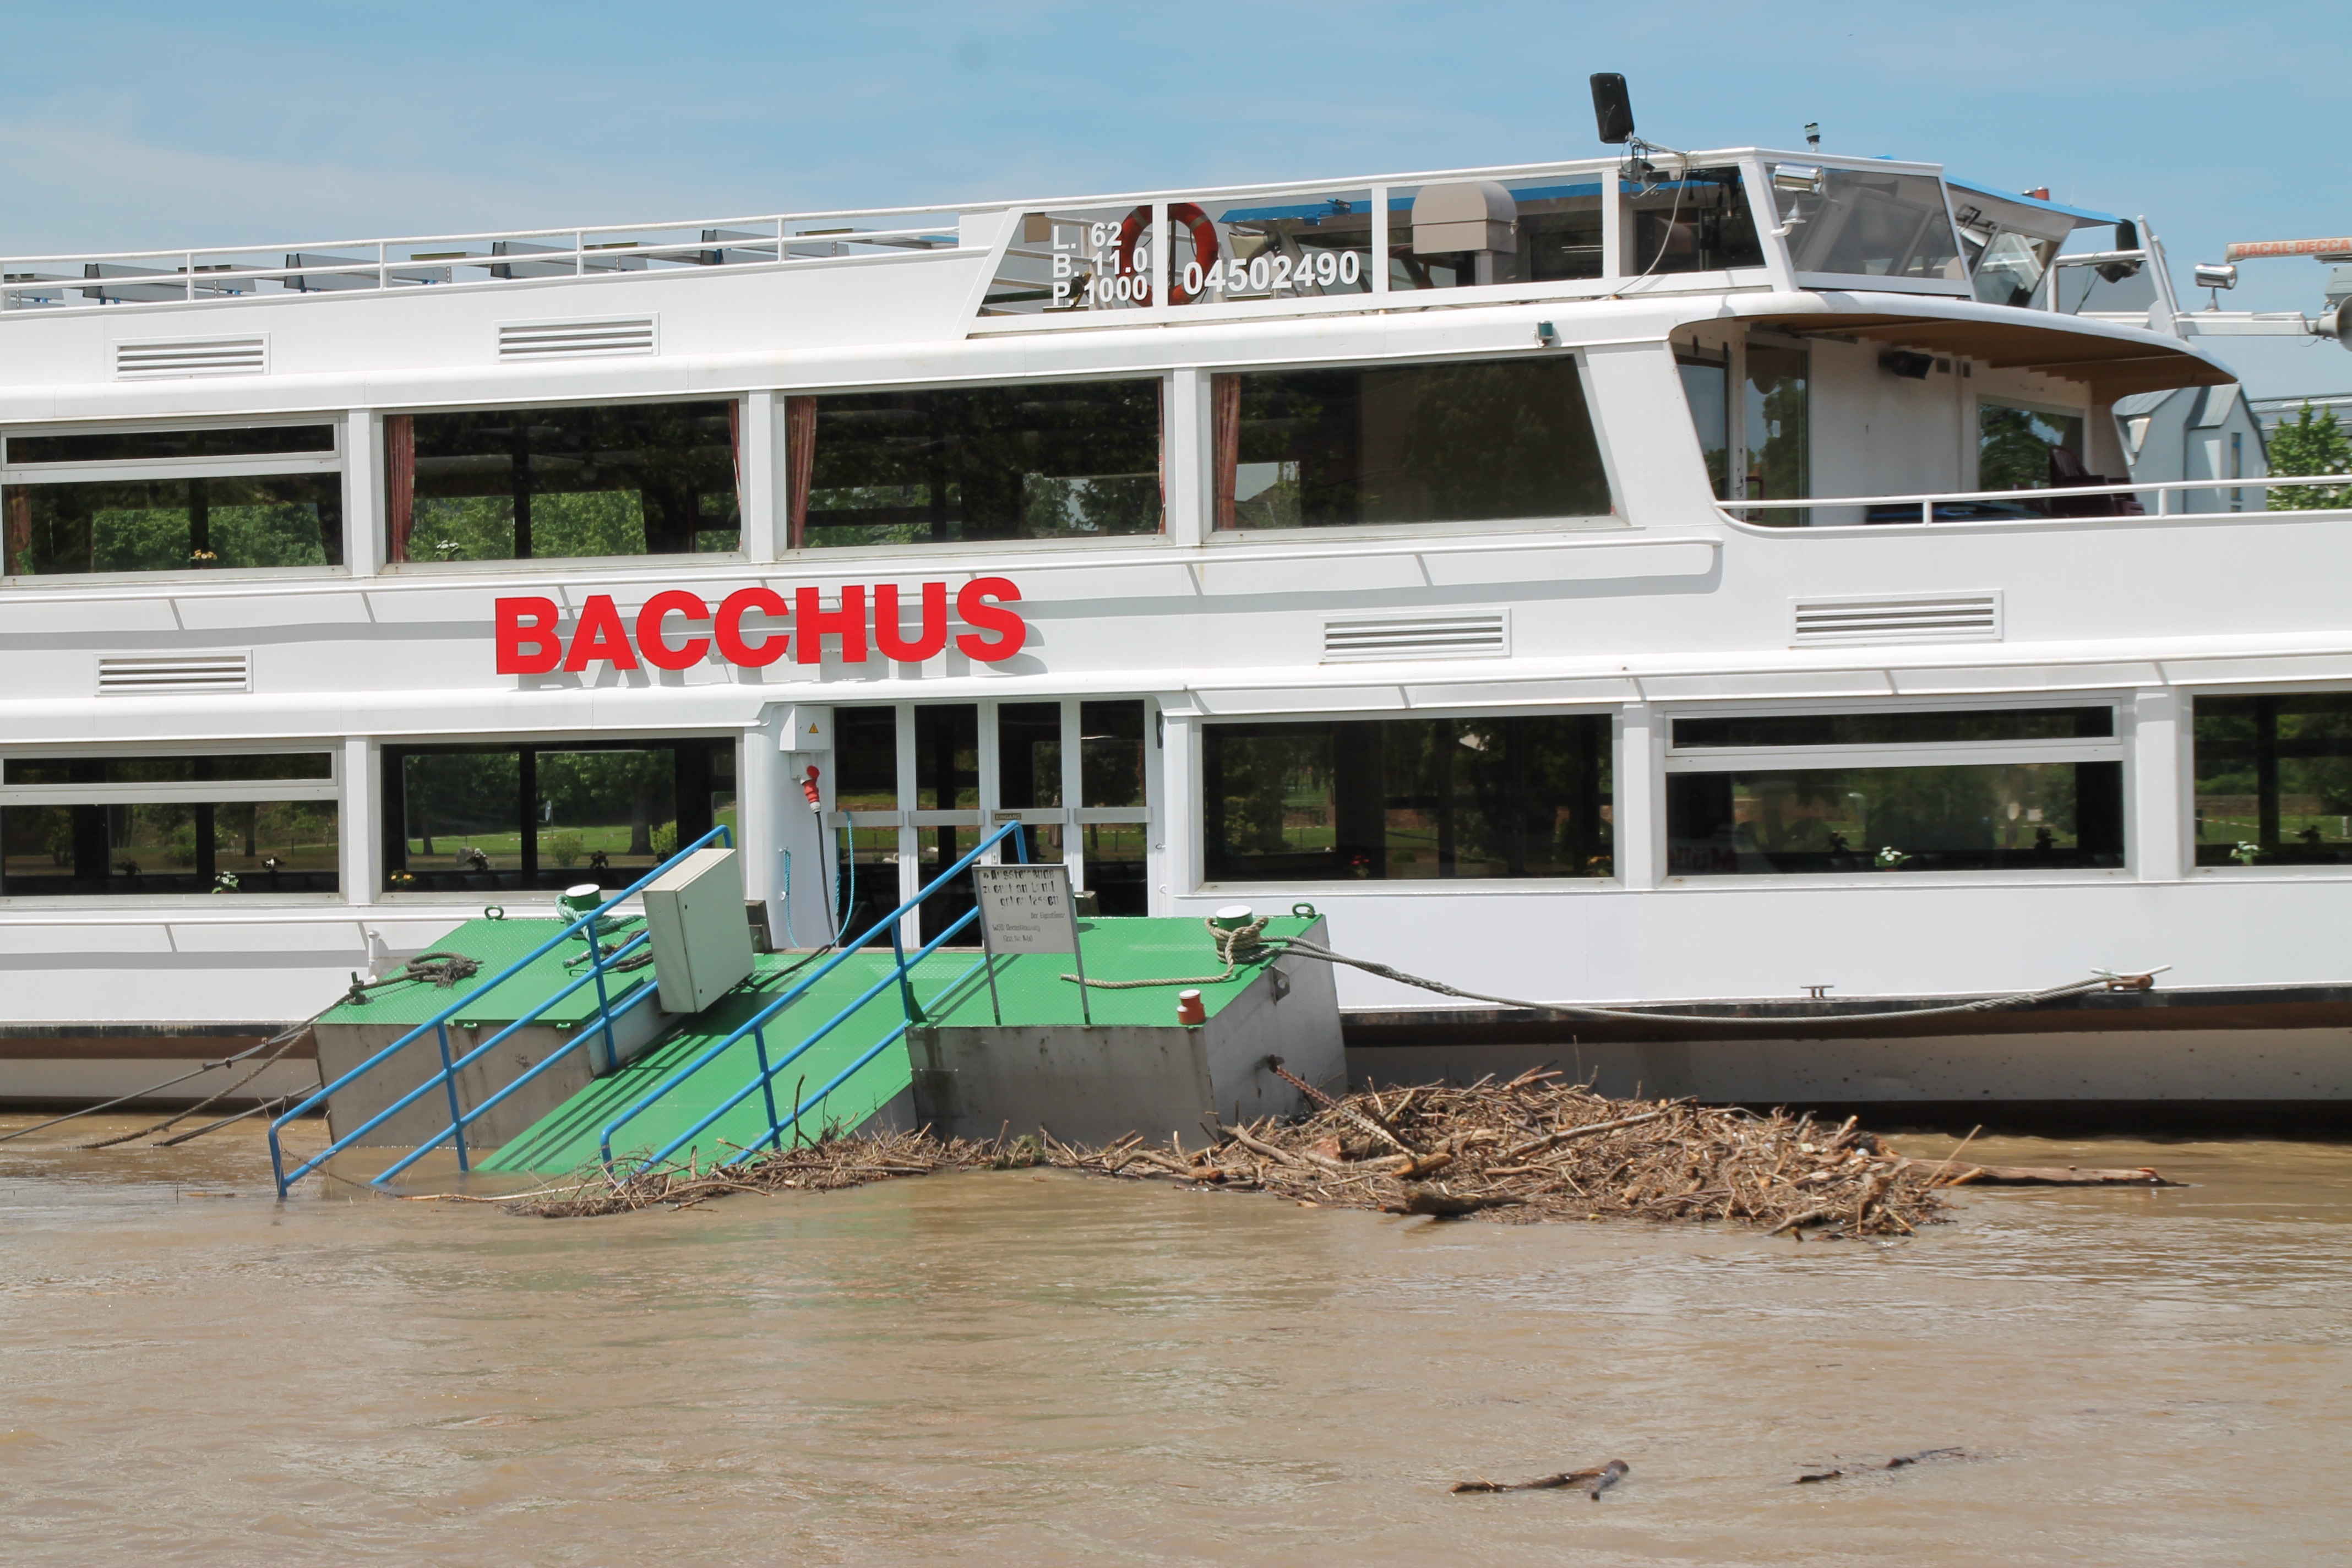
dock, boat, pier, ship, web, vehicle, high water, miltenberg